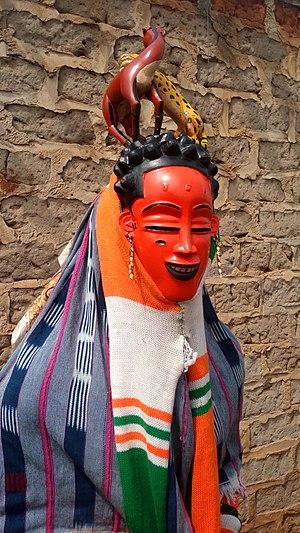
Le Zaouli est un masque de l'ethnie Gouro, peuple de l'ouest de la Côte d'Ivoire This is an image of music and dance from Côte d'Ivoire